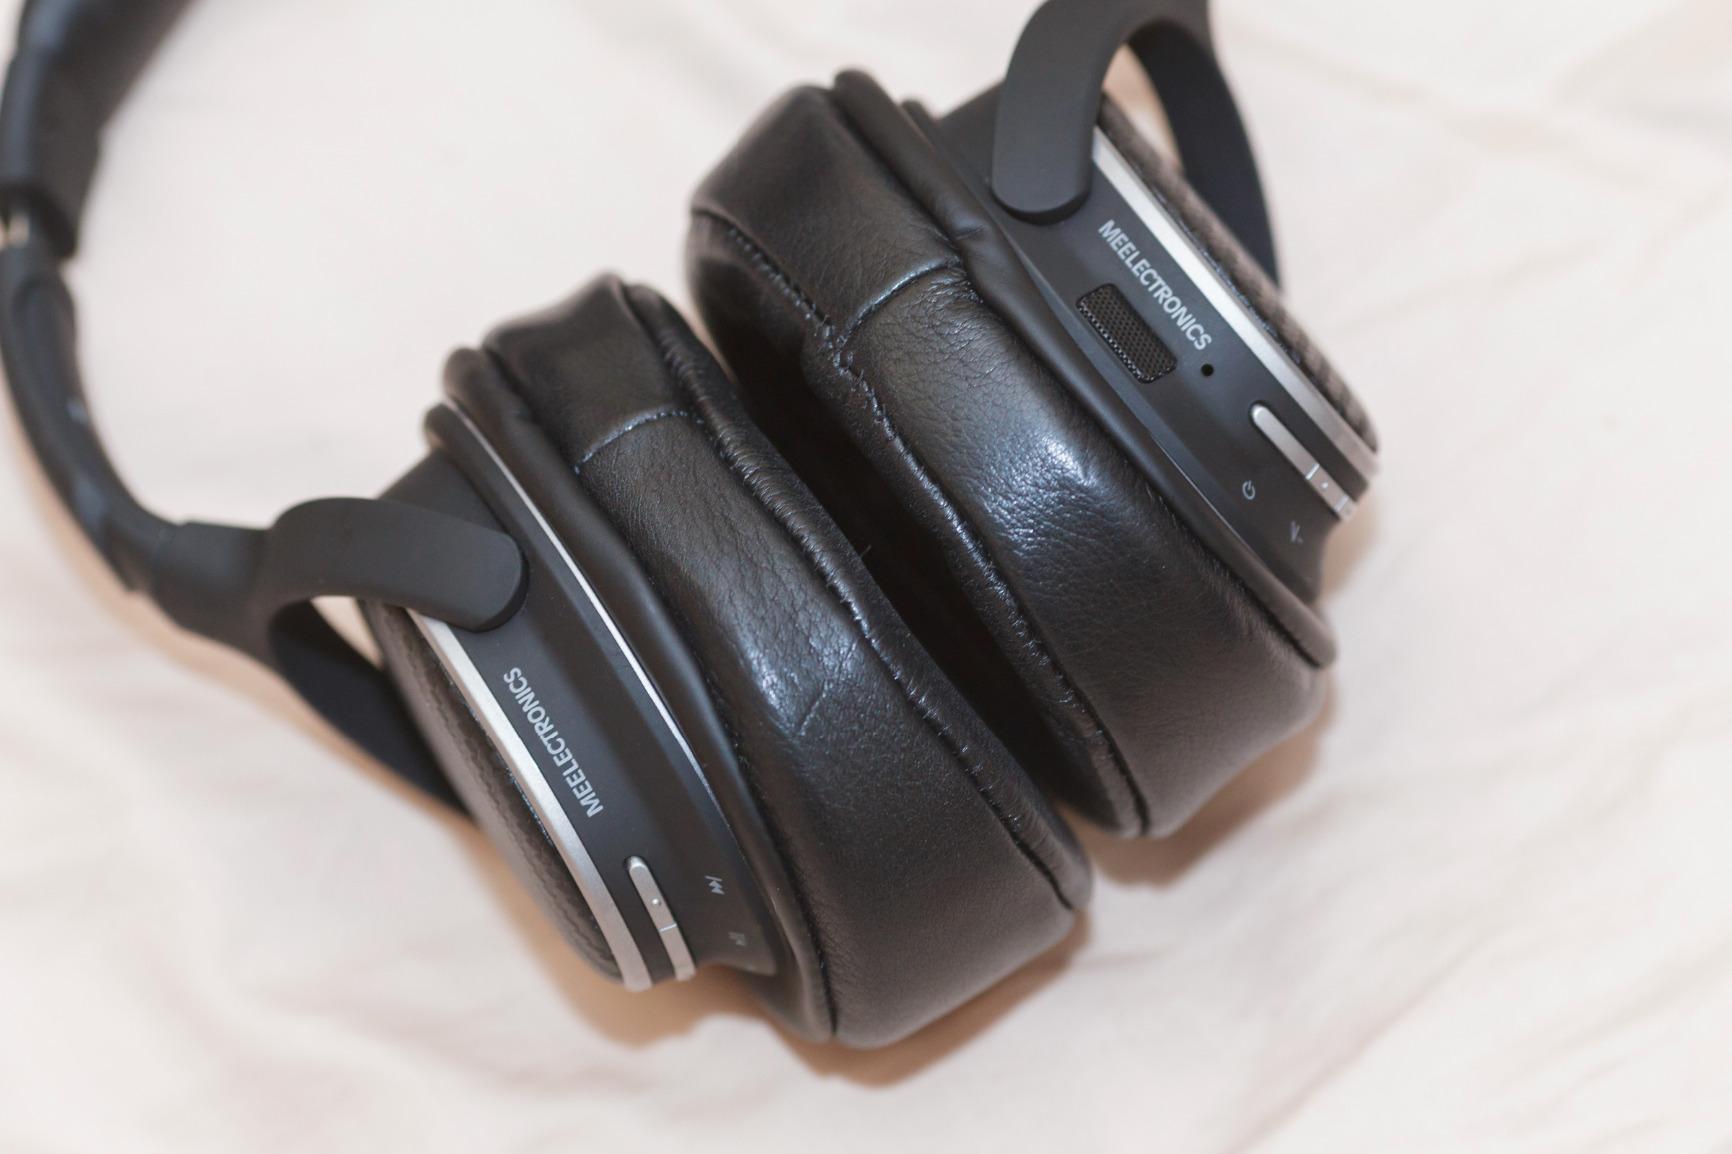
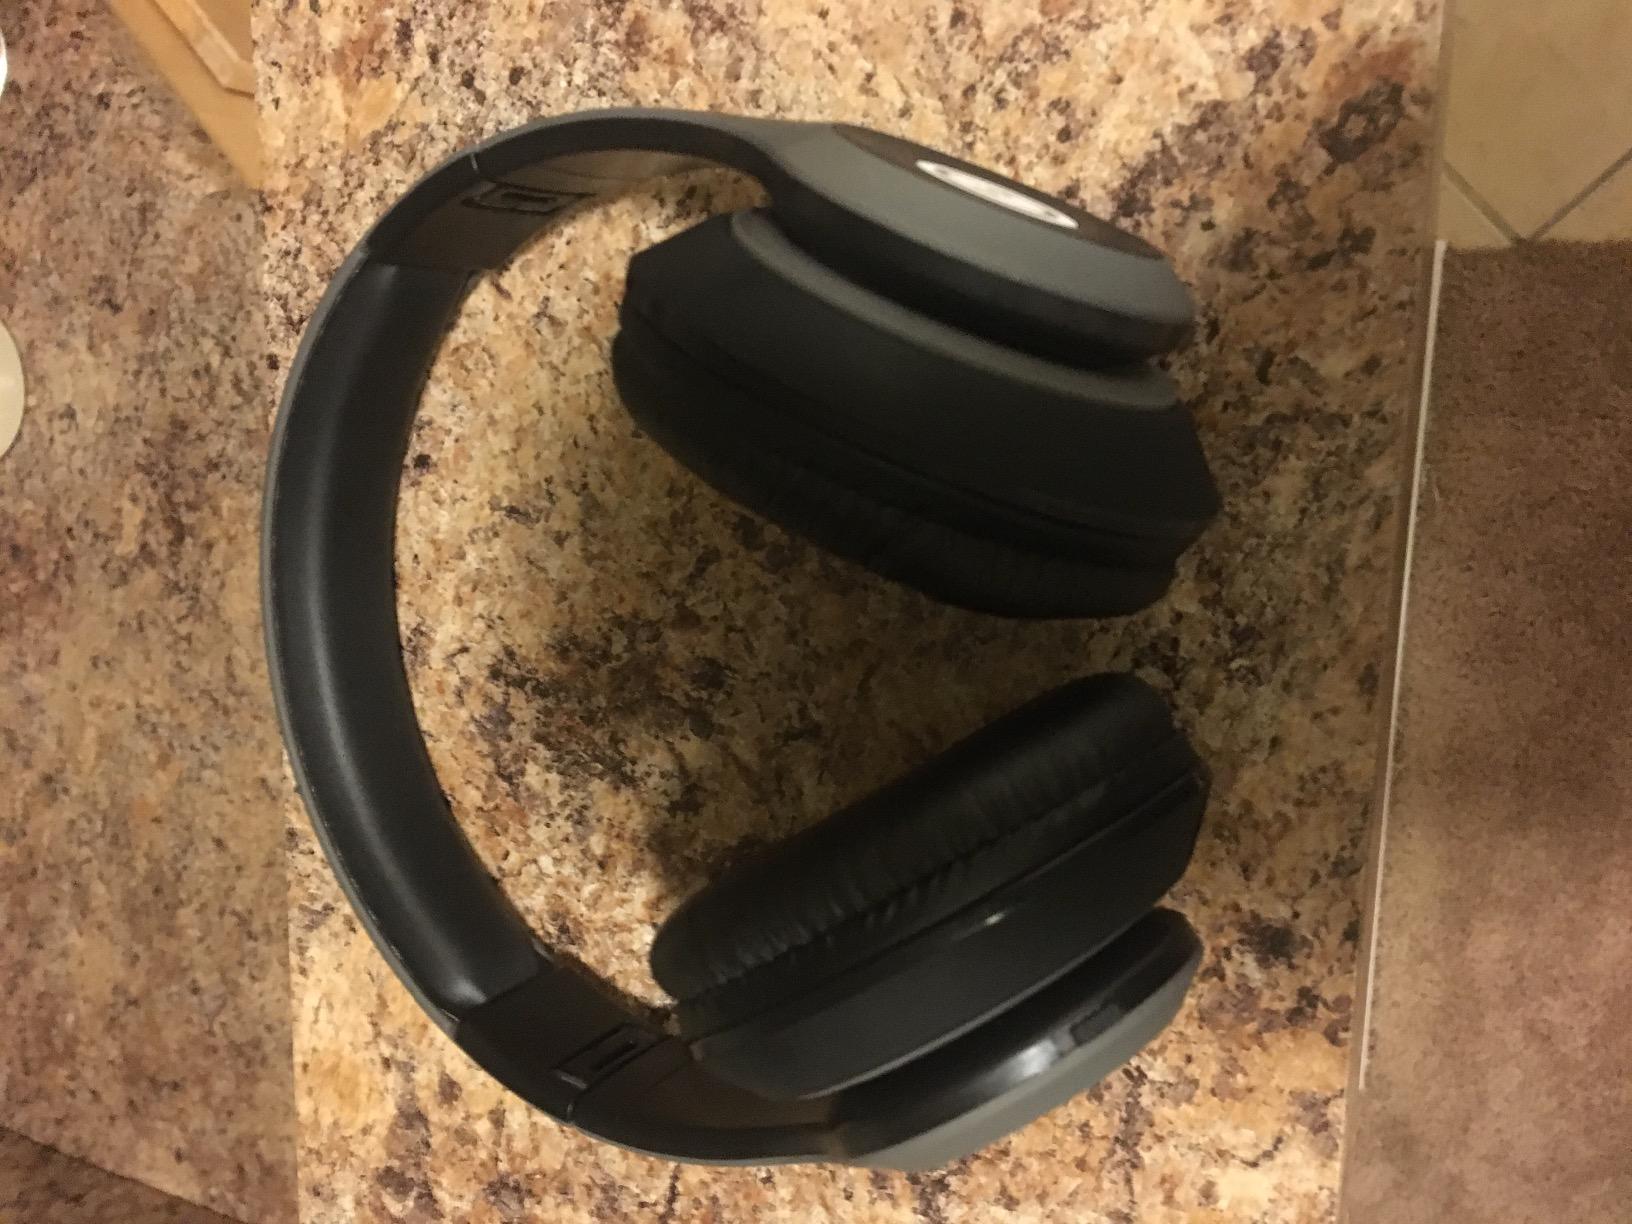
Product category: headphones
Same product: no